Alexander Robey Shepherd

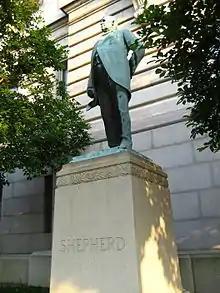
"Alexander Robey Shepherd", a statue erected in Shepherd's outside the John A. Wilson Building in Washington, D.C.

Shephered died in Batopilas in Mexico, on September 12, 1902, from complications of a surgery to remove his appendix. His body was returned to Washington and buried in a large personal (not family) vault in Rock Creek Cemetery.